Church of St Mary, Bideford

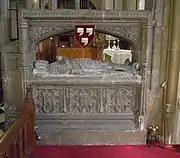
The chest tomb of Sir Thomas Grenville (died 1513)

The pulpit dates to 1894 and is made of white marble veined with orange, green and red from Ashburton in south Devon and was carved by Devon craftsmen with attached columns and a figure of Christ. To the right of the altar is the chest tomb of Sir Thomas Grenville, who died in 1513. The Grenvilles were patrons of the living of Bideford for several centuries. The tomb is of quatrefoil panels carrying a recumbent figure in armour; it and the tracery surrounding it are in approximately the same position as they were in the Norman church. Inscribed on the Tudor arch above is the following Latin text: